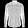
Label: Shirt